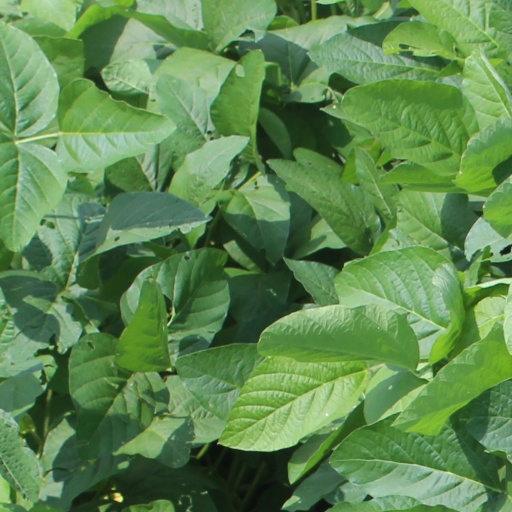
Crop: soybean